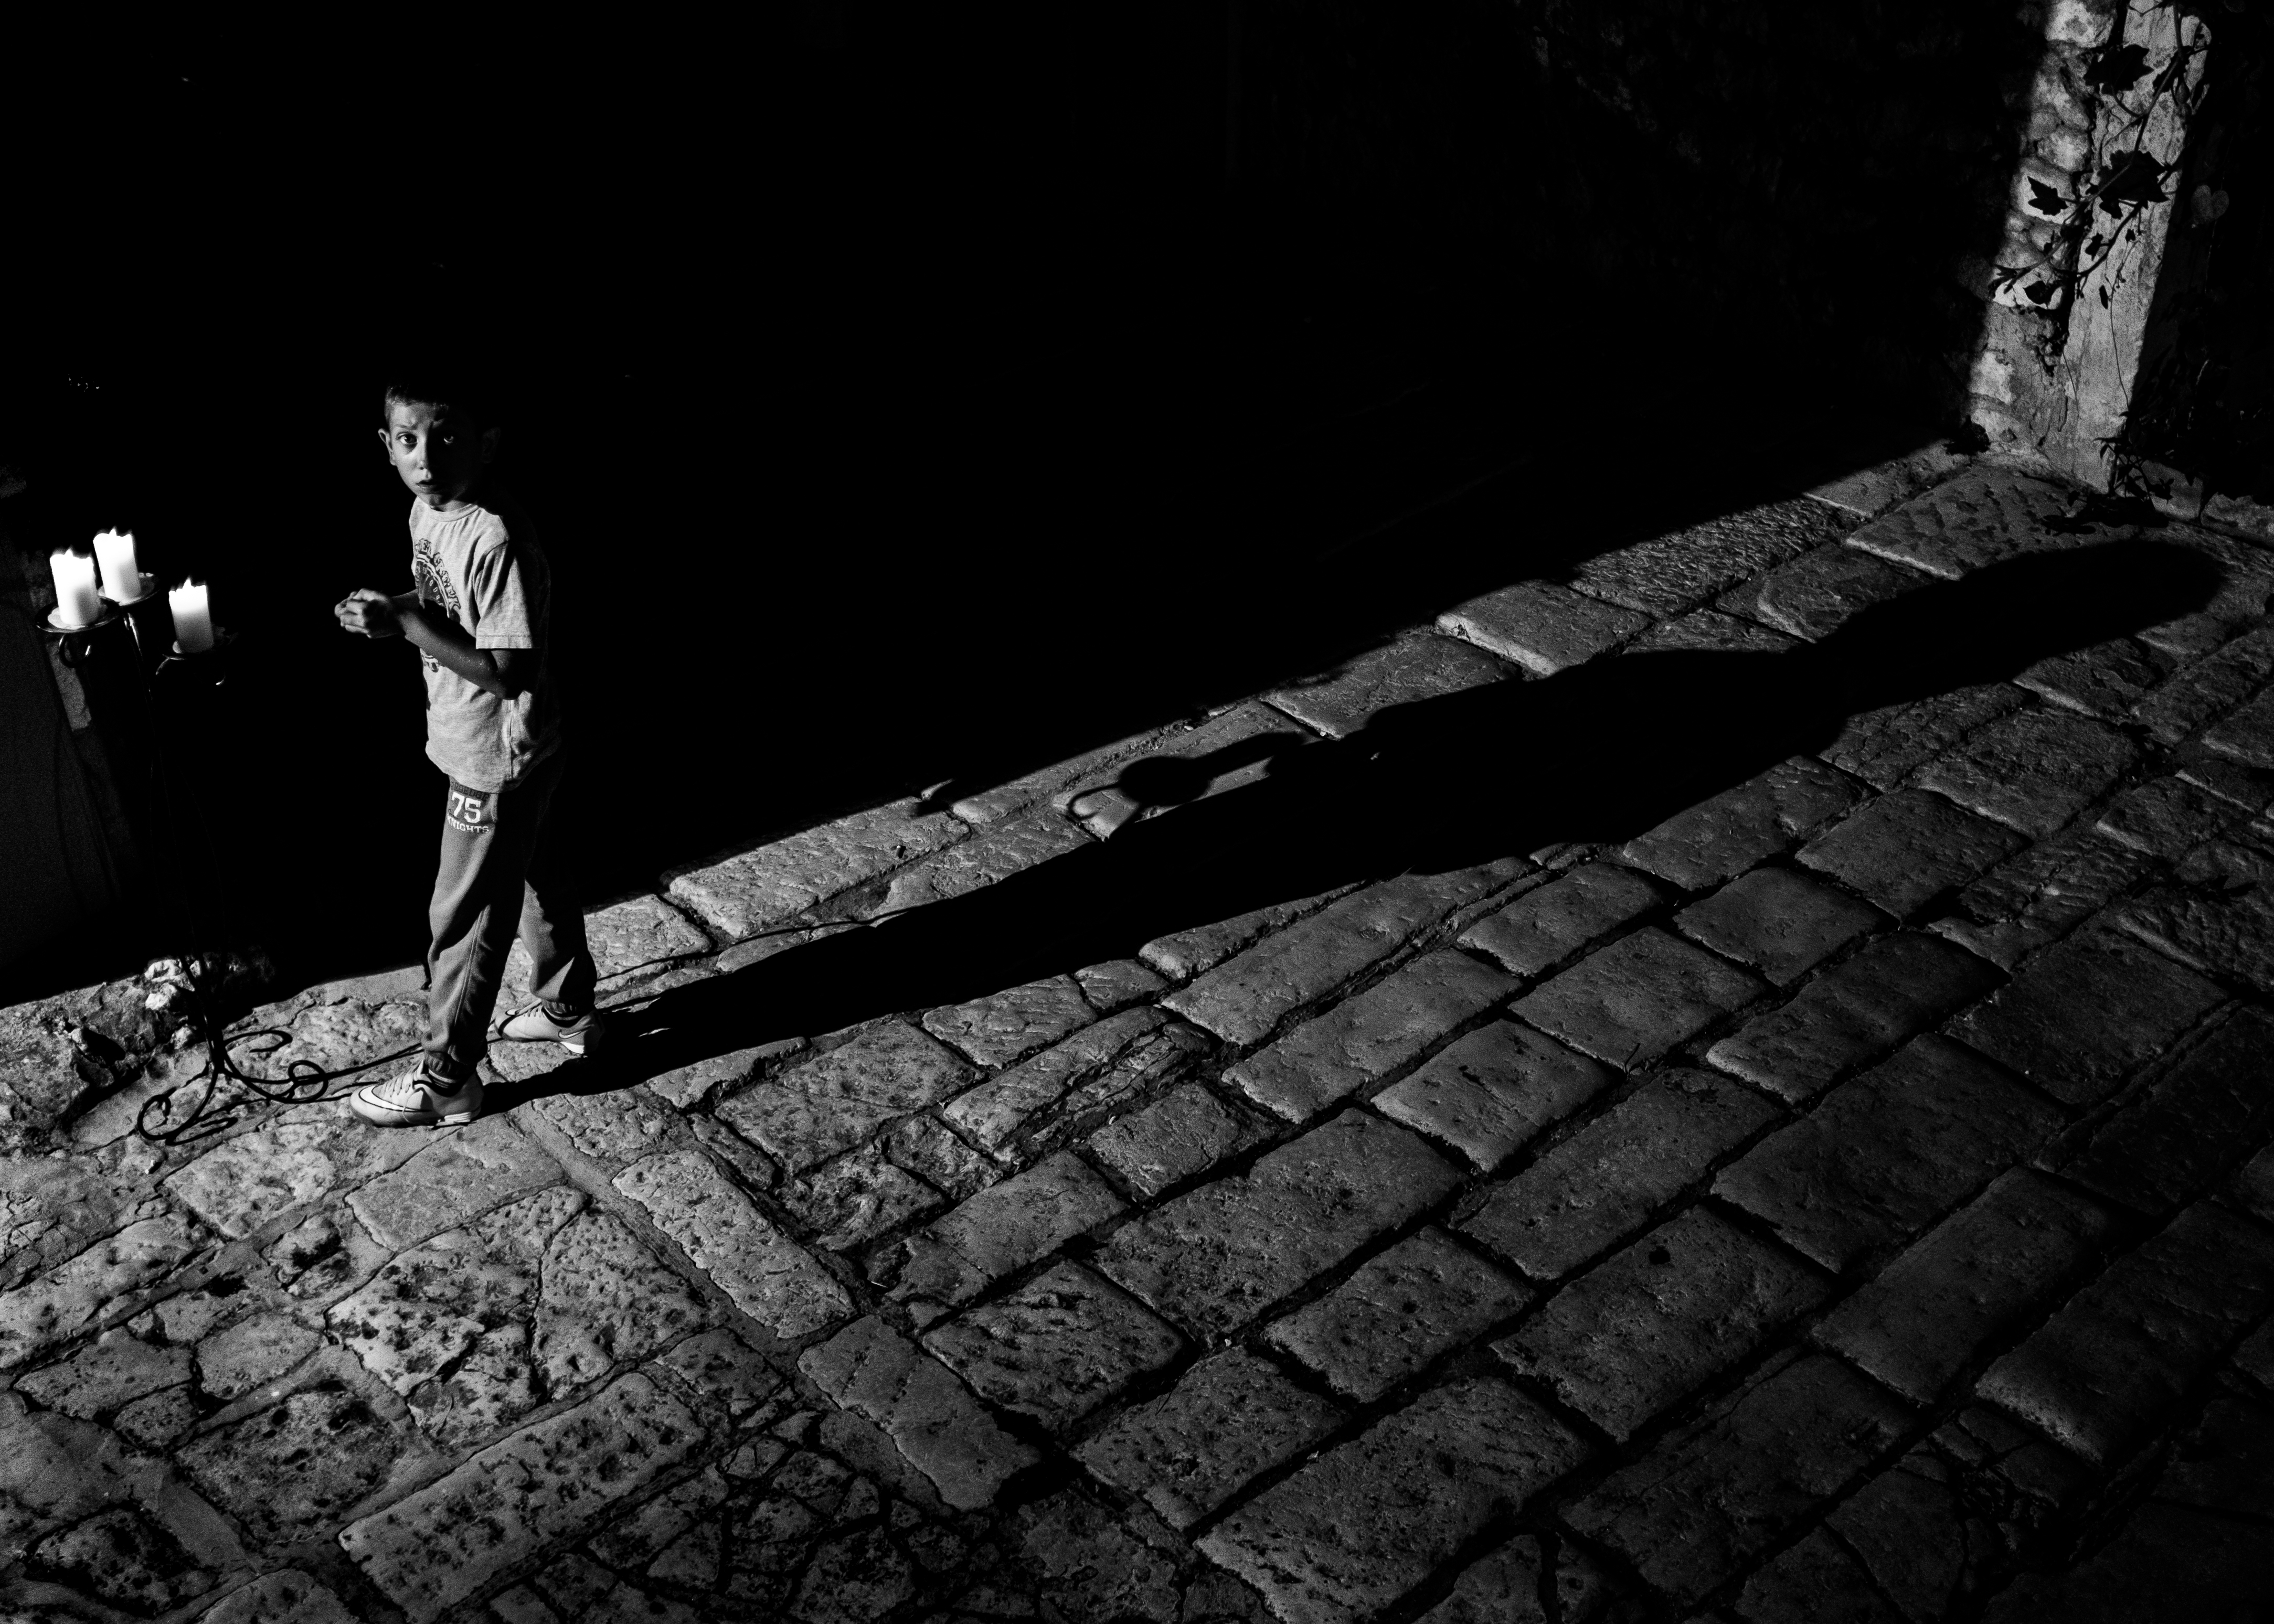
light, black and white, white, photography, shadow, darkness, black, monochrome, photograph, monochrome photography, film noir